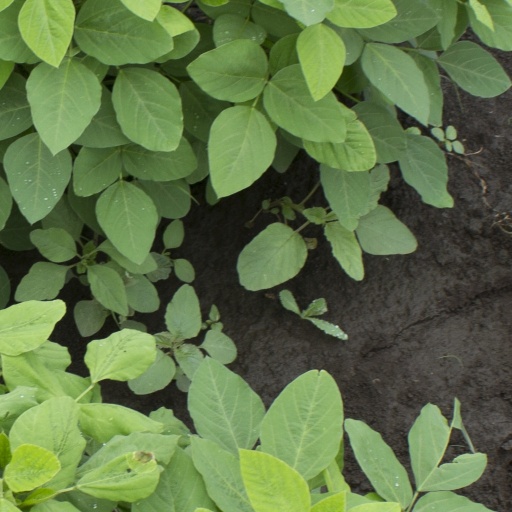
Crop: soybean